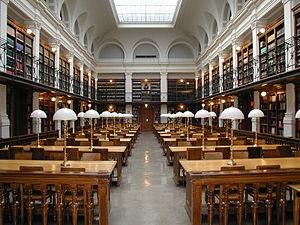
Otto Eduard Neugebauer, né le 26 mai 1899 à Innsbruck et mort le 19 février 1990 dans le New Jersey, est un mathématicien et historien des sciences autrichien, naturalisé américain. Il étudie l'histoire des mathématiques et de l'astronomie, depuis la haute Antiquité mésopotamienne et égyptienne jusqu'au Moyen Âge musulman. Ses publications montrent que les mathématiques babyloniennes étaient bien plus élaborées qu'on ne le pensait jusqu'alors.
Une bibliothèque universitaire est une bibliothèque rattachée à une université. Les documents et les services présents dans la bibliothèque universitaire peuvent ainsi servir à la double mission des universités, l'enseignement et la recherche.
Une bibliothèque est le lieu où est conservée et lue une collection organisée de livres. Il existe des bibliothèques privées et des bibliothèques publiques. Les bibliothèques proposent souvent d'autres documents ainsi que des accès à internet et sont parfois appelées médiathèques ou informathèques.
La bibliothèque de l'université de Graz est la plus grande bibliothèque scientifique de la Styrie et la troisième d'Autriche. Elle fait partie de la Karl-Franzens-Universität et consiste en plusieurs unités, et en diverses bibliothèques spécialisées rattachées aux instituts de l'université. En outre, elle recueille le dépôt légal pour la production imprimée de la Styrie. L'accès à la bibliothèque et à ses collections est libre, elle est ouverte au public.